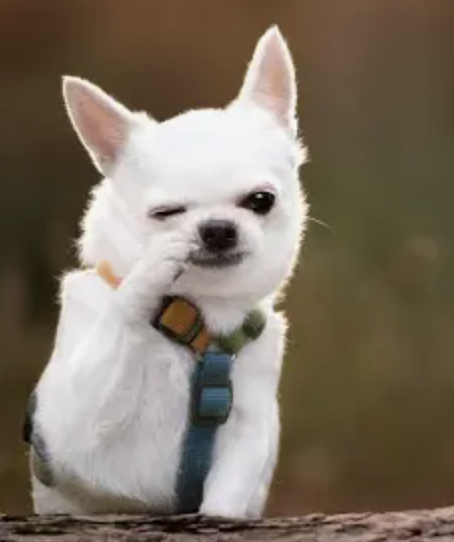
Label: dog